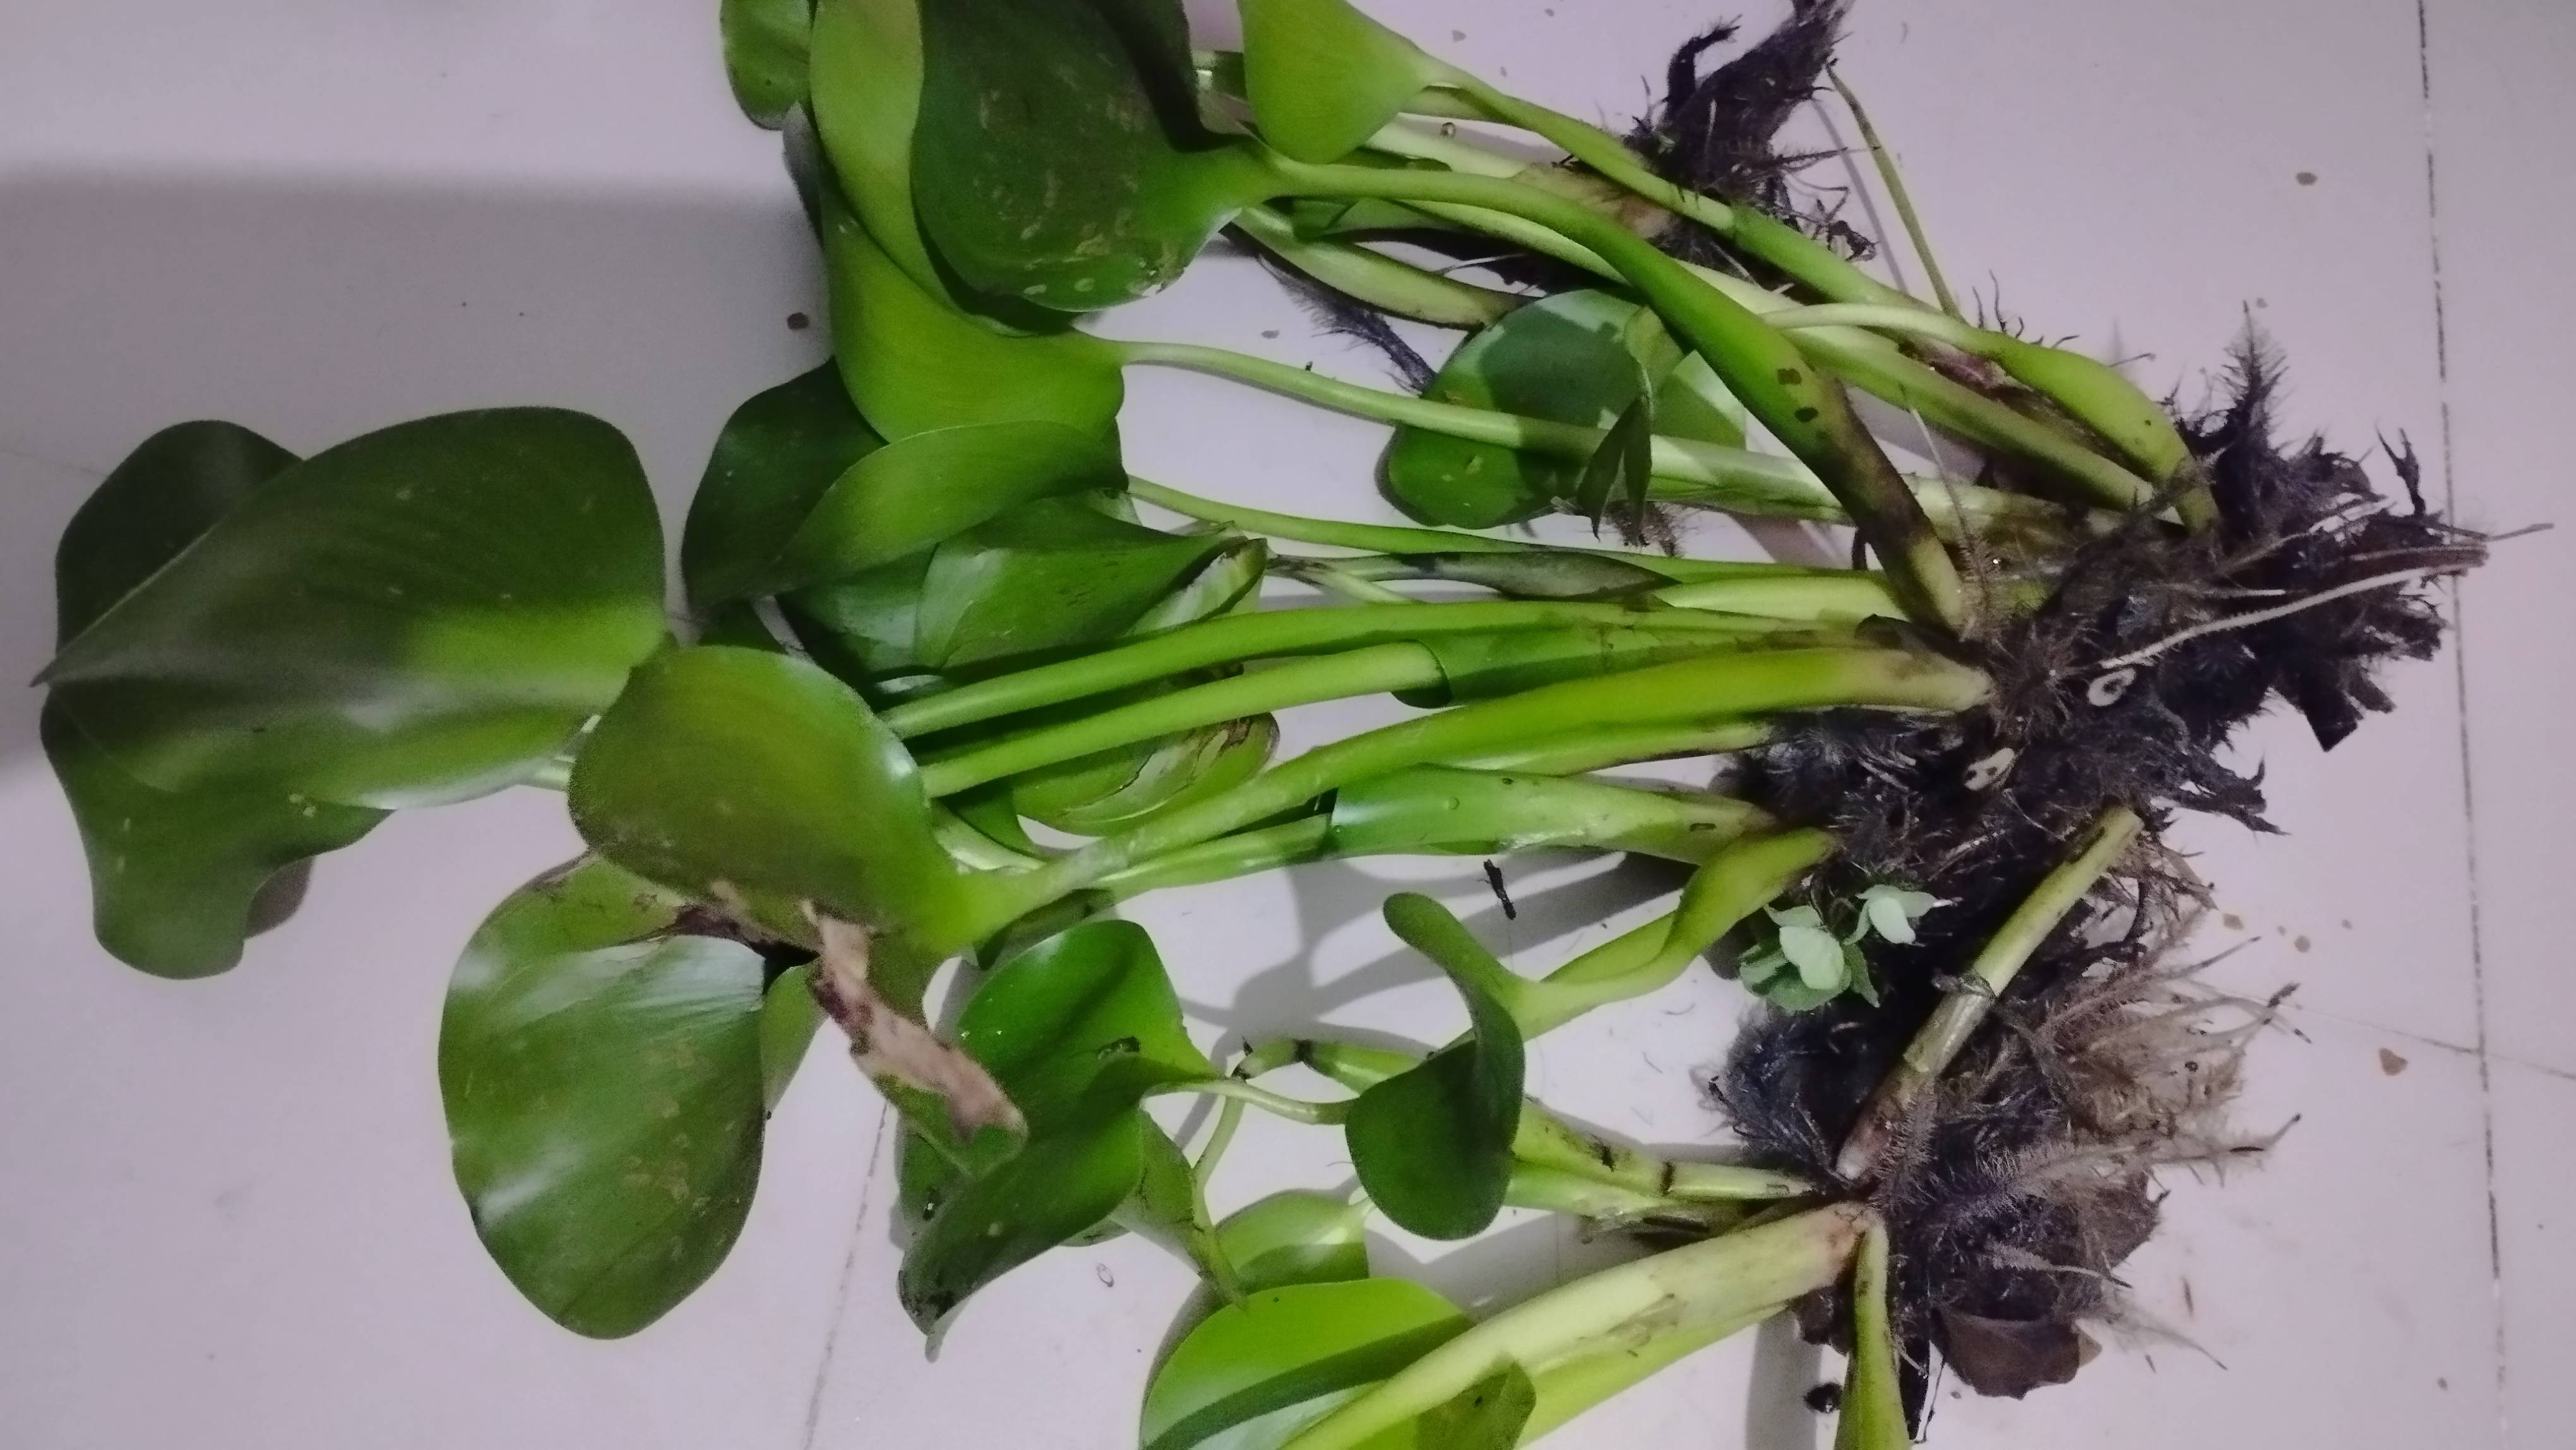
Species: Common Water Hyacinth (Eichornia crassipes)